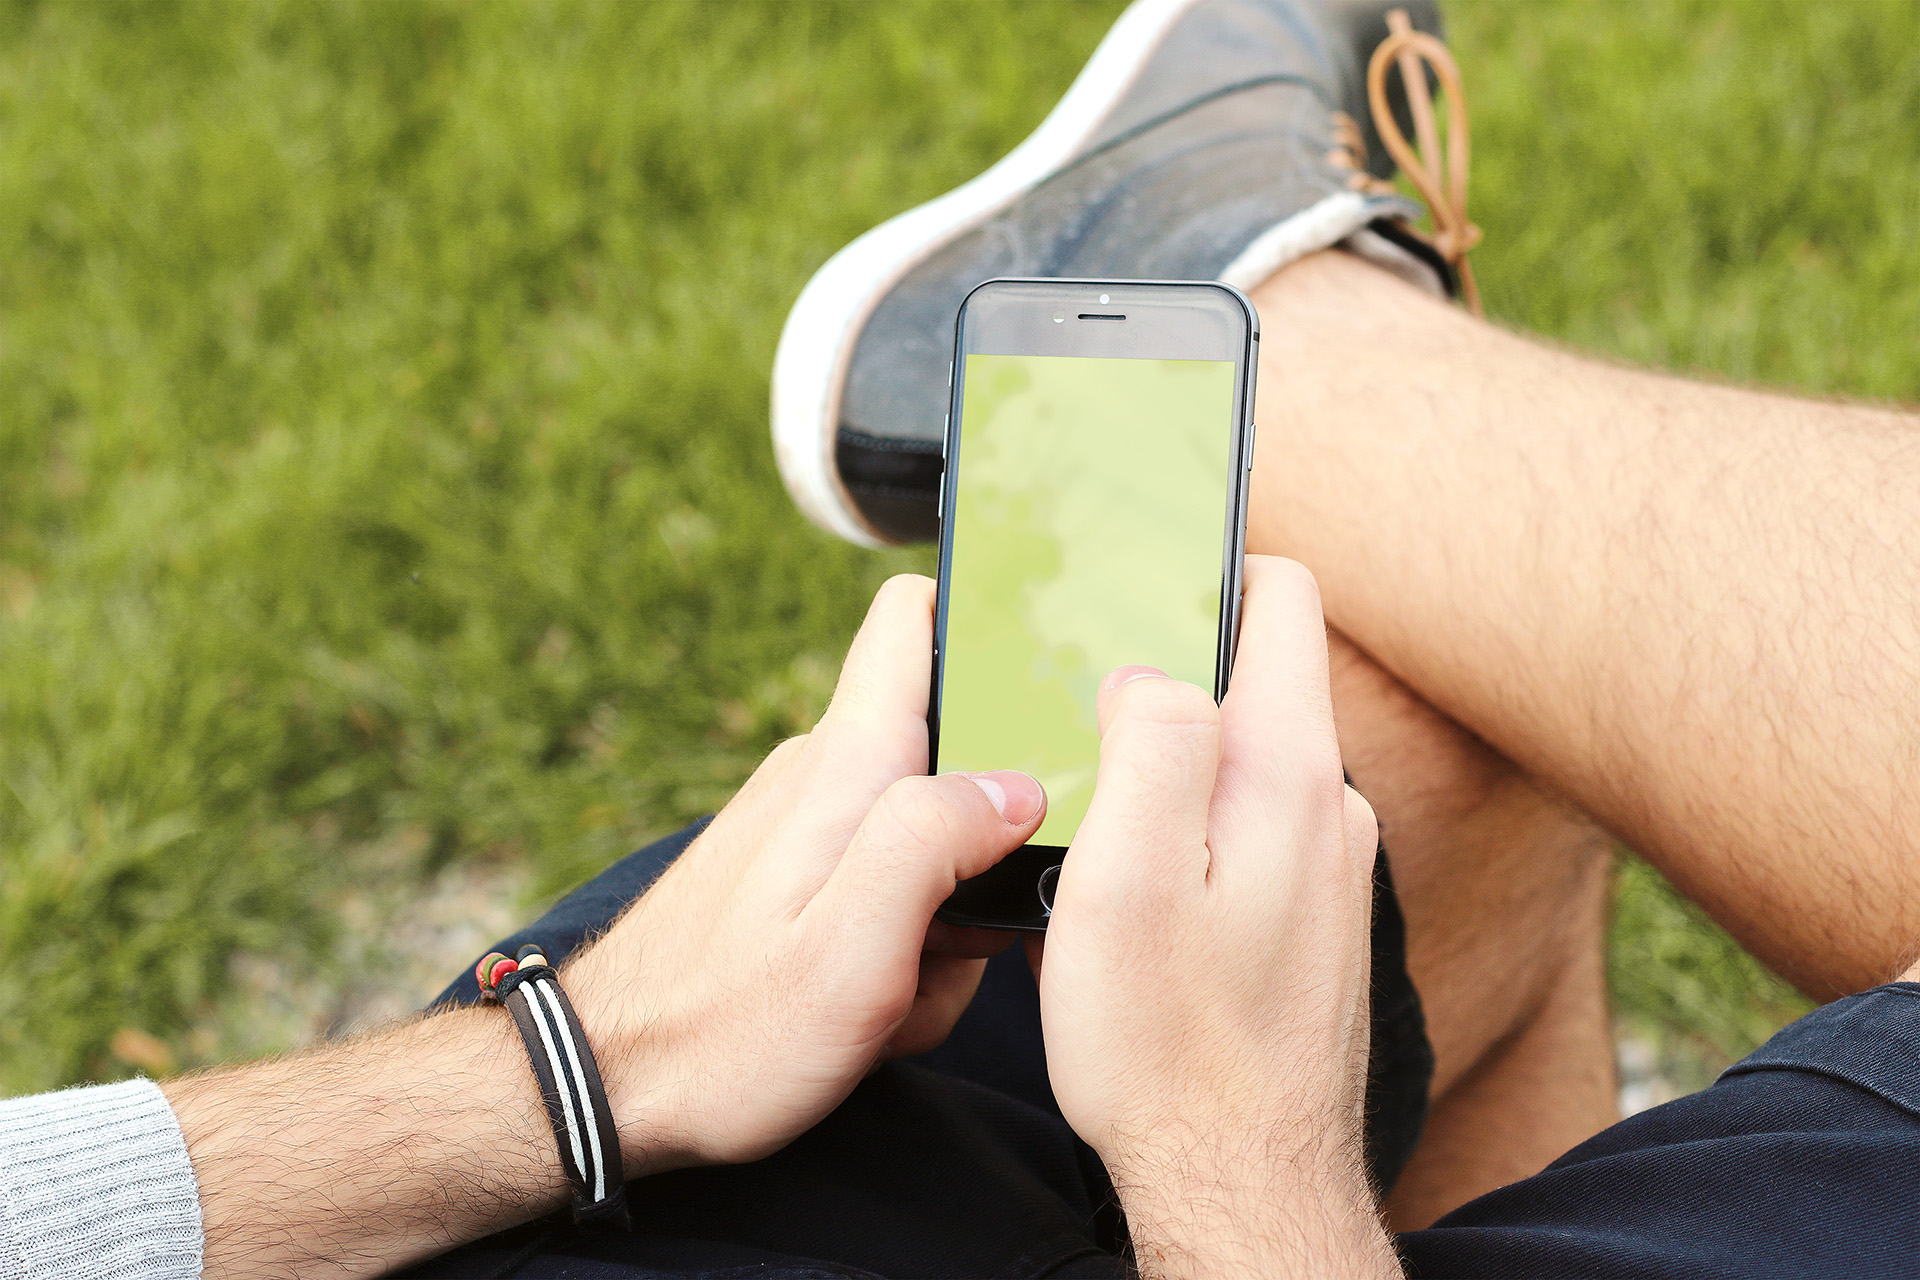
iphone, smartphone, hand, screen, apple, man, person, technology, leg, touch, finger, spring, green, gadget, yellow, arm, mobile phone, outside, hands, touchscreen, mockup, sense, public domain images